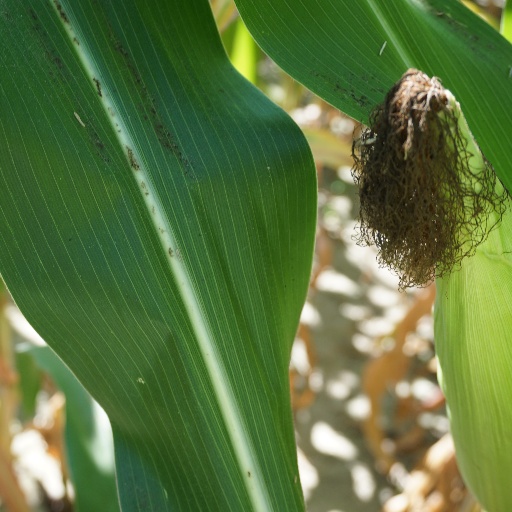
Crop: maize; corn